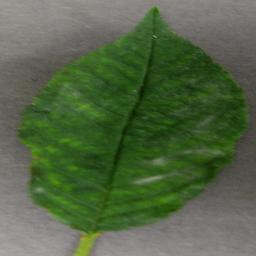
Label: Cherry___Powdery_mildew